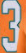
Number: 3